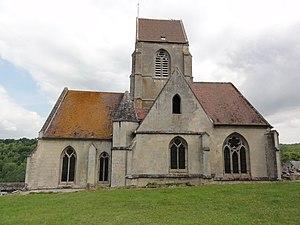
Cutry est une commune française située dans le département de l'Aisne, en région Hauts-de-France.